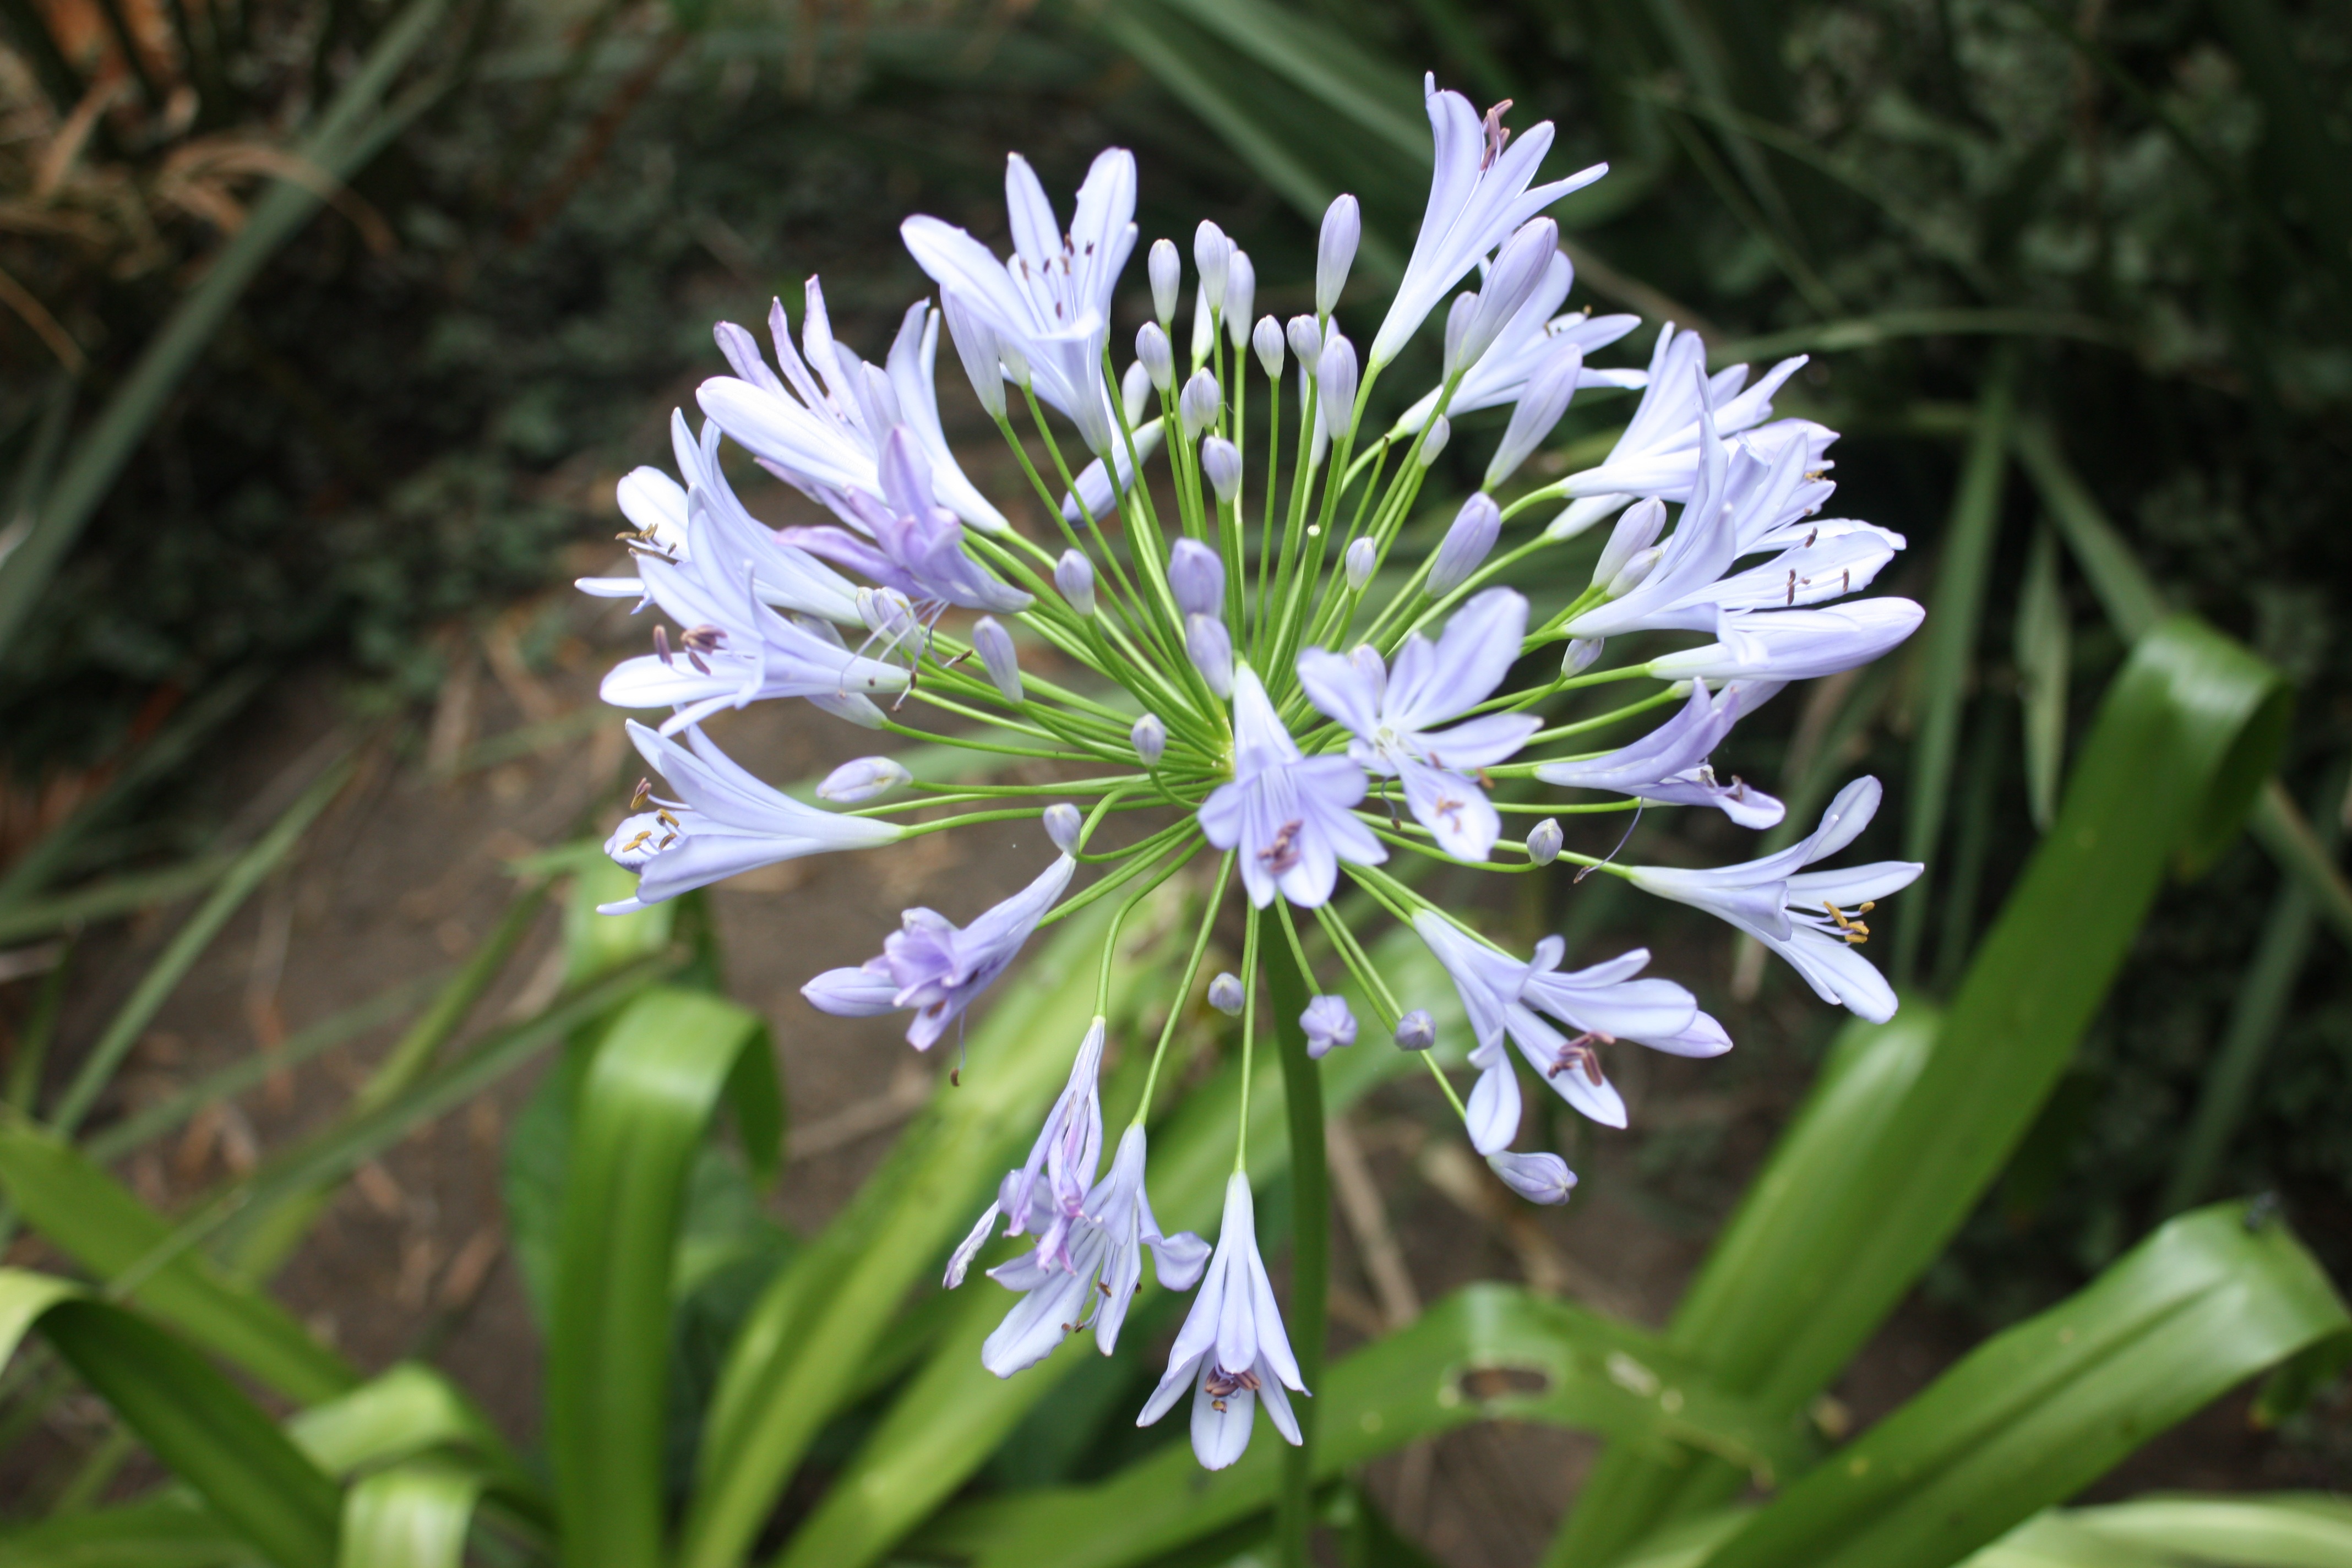
blossom, plant, flower, purple, bloom, floral, food, spring, herb, produce, vegetable, botany, blue, garden, flora, perennial, wildflower, agapanthus, chives, scilla, flowering plant, land plant, onion genus, jasione montana, branched asphodel, india hyacinth